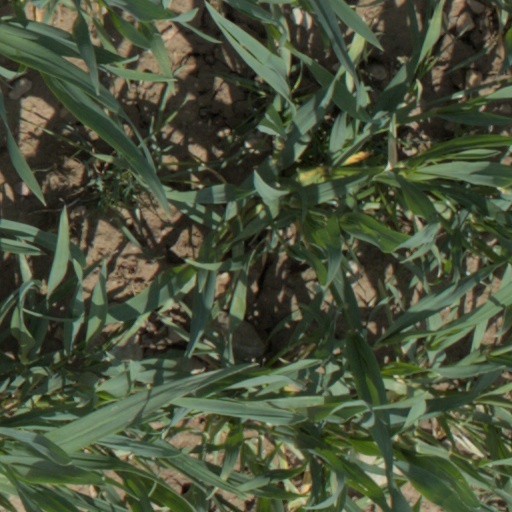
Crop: wheat